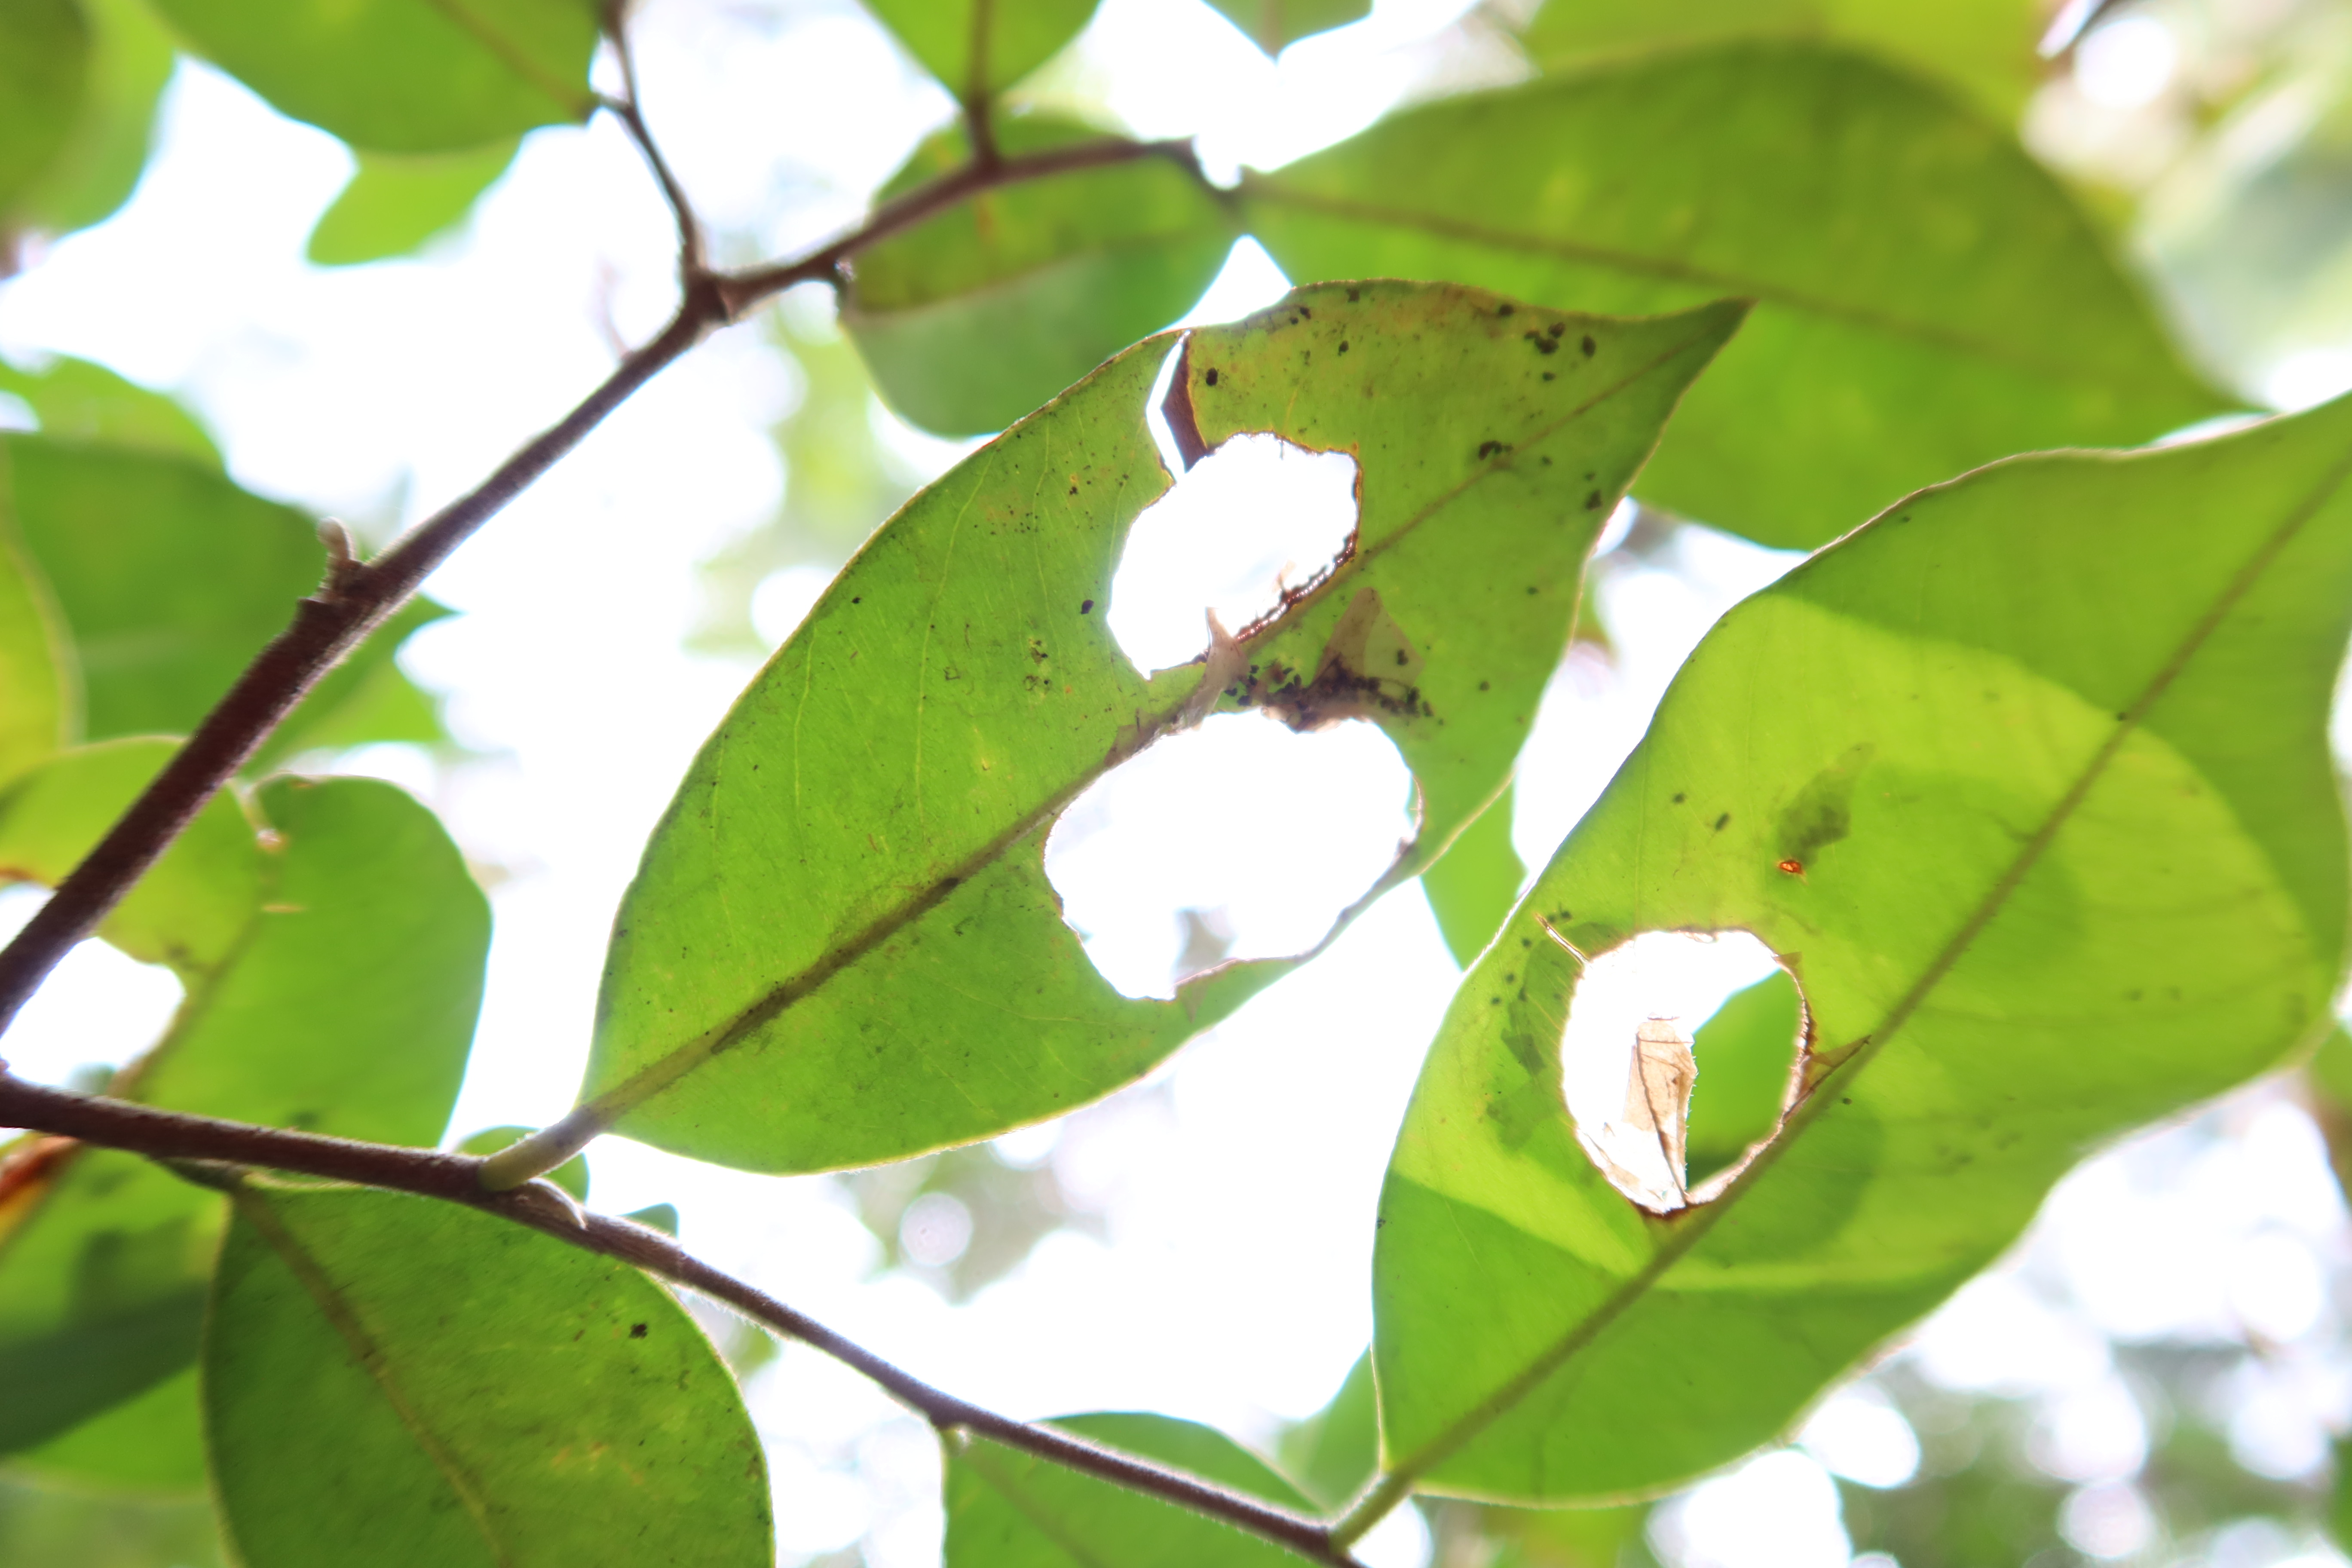
Label: Brown clumps